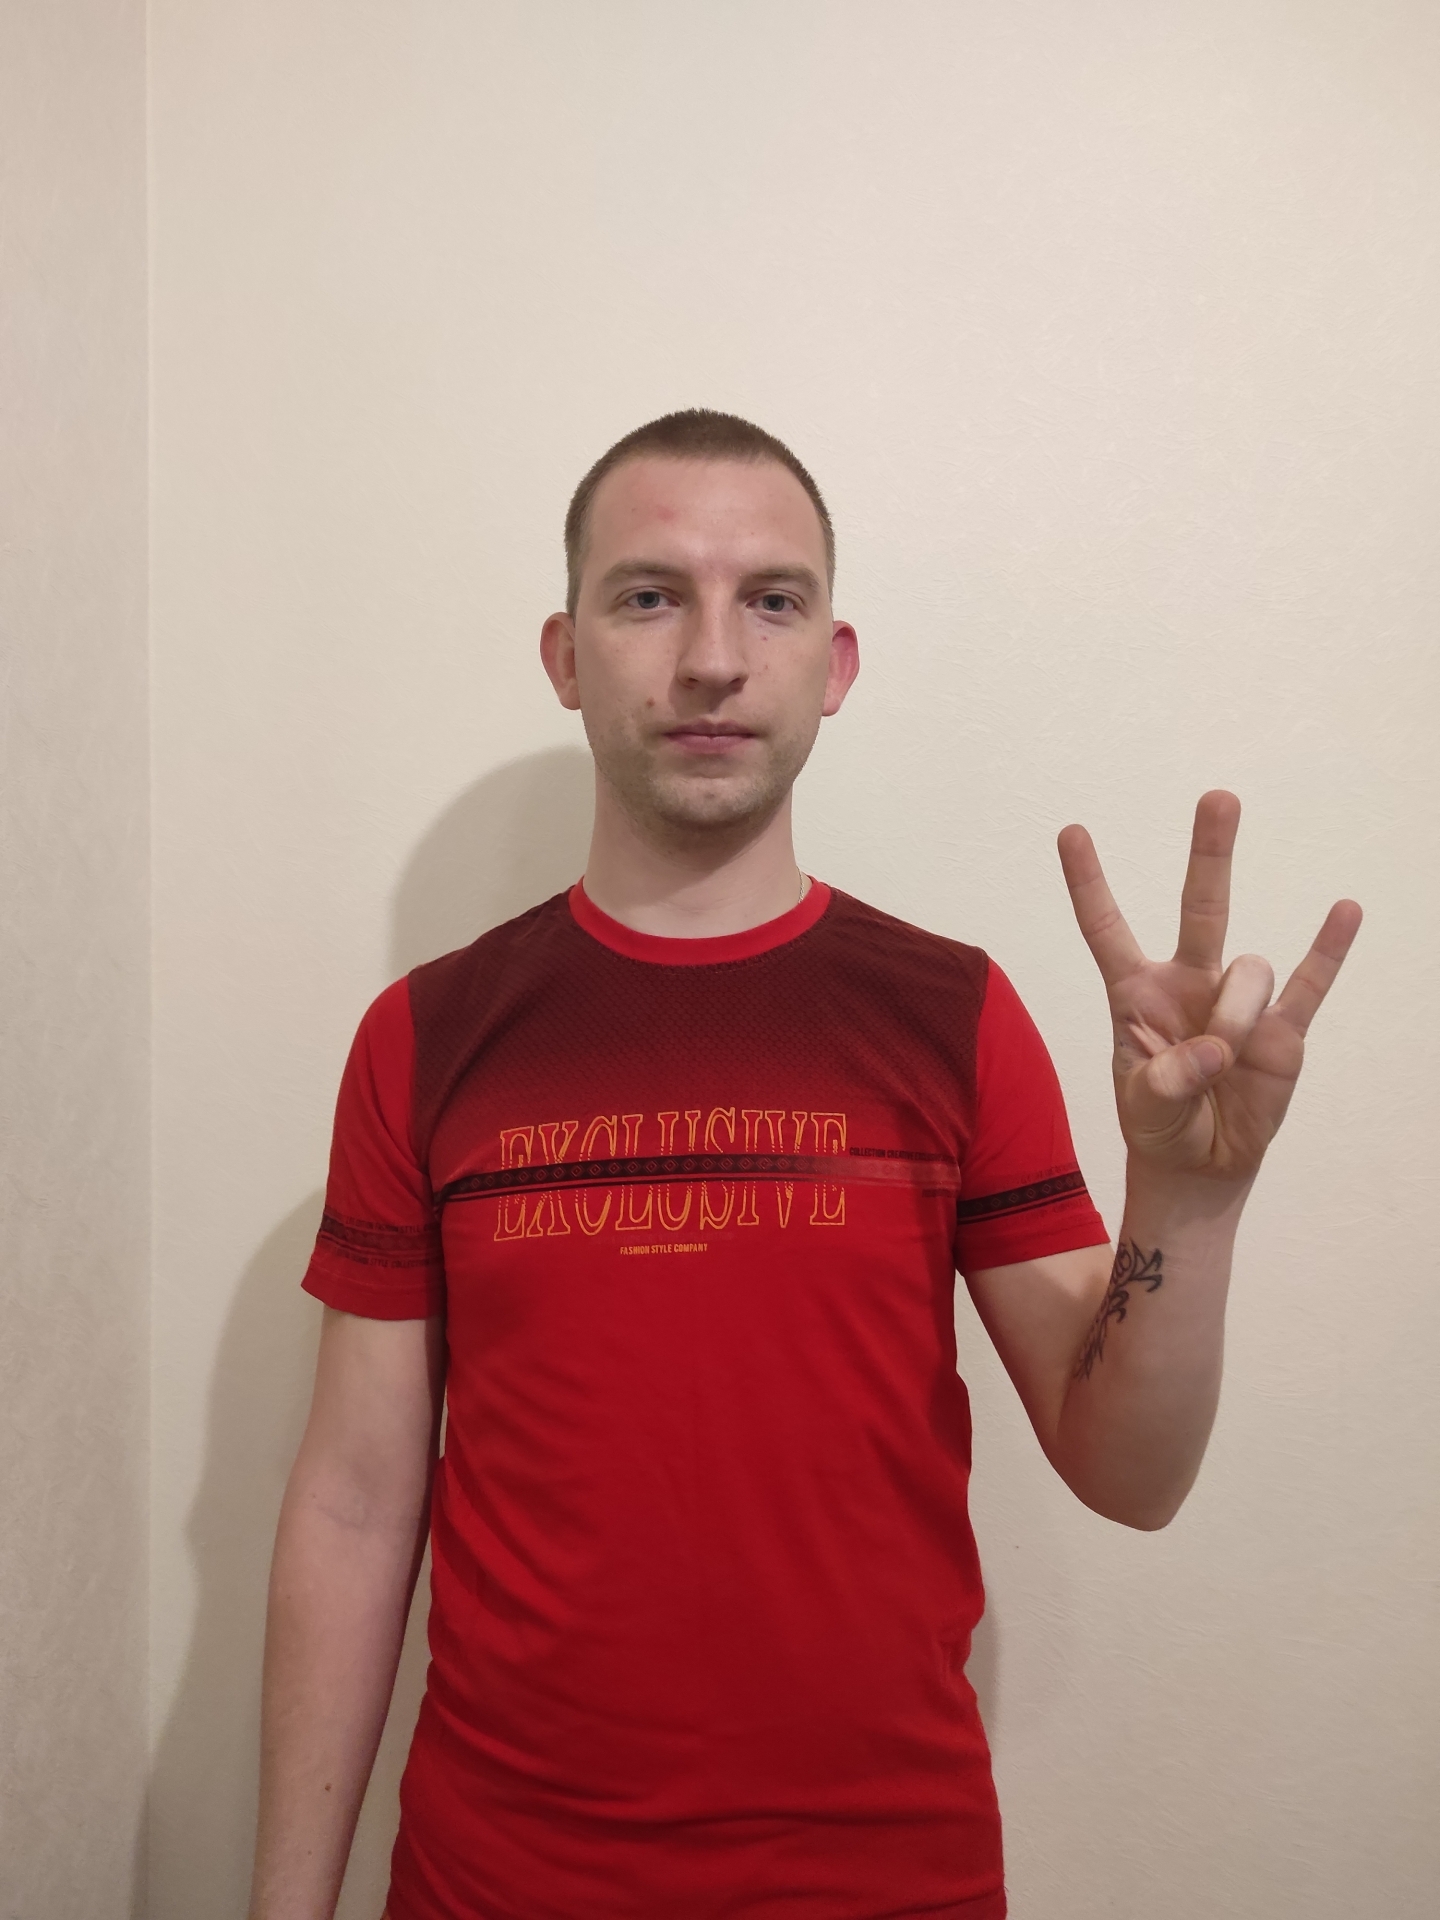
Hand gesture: three3